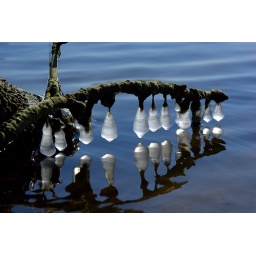
in the river bed of the arkansas